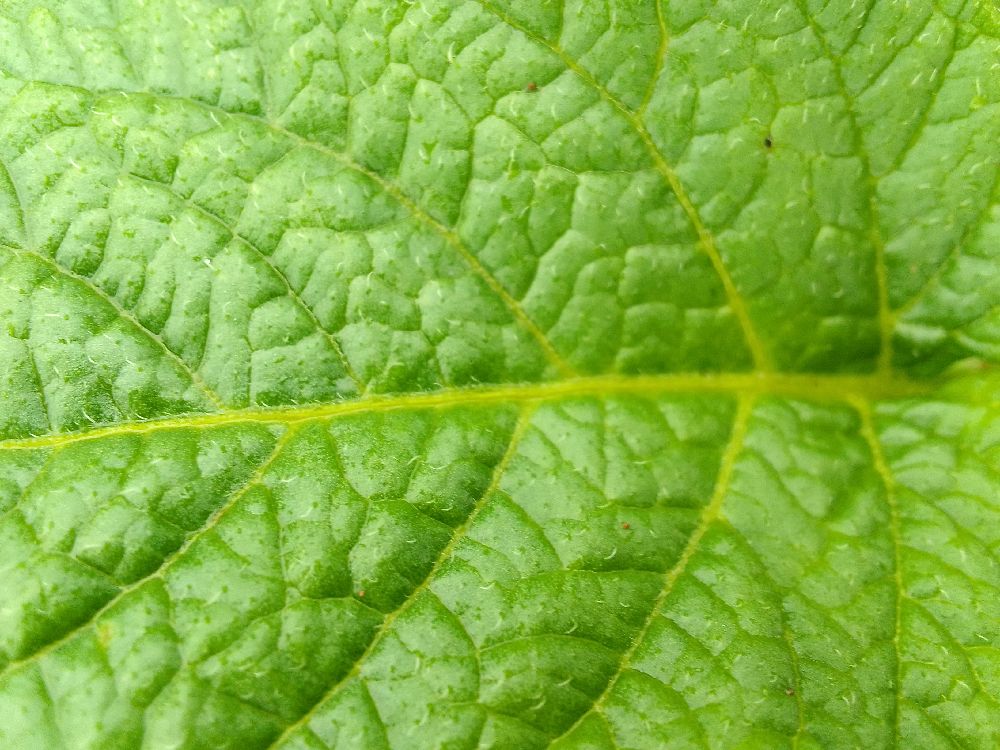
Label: Healthy